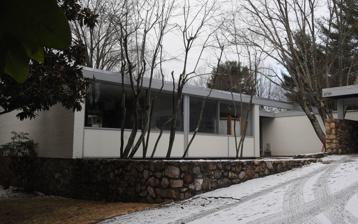
Building: Seymour Krieger House
Country: United States of America
Year built: 1958
Historic house in Maryland, United States United States historic place Seymour Krieger House U.S. National Register of Historic Places Show map of Maryland Show map of the United States Location 6739 Brigadoon Dr., Bethesda, Maryland Coordinates 38°58′35.5″N 77°08′16″W / 38.976528°N 77.13778°W / 38.976528; -77.13778 Area less than one acre Built 1958 ( 1958 ) Architect Breuer, Marcel; Kiley, Dan Architectural style International Style NRHP reference No. 08001022 Added to NRHP October 29, 2008 The Seymour Krieger House , also known as Katinas House, is a historic home located at Bethesda , Montgomery County, Maryland .  It was built in 1958, and is a one-story, steel-framed building constructed of all-stretcher coursed brick (painted white).  It features marlite panels with bands of large plate-glass windows and sliding-glass doors set within steel frames. It is set upon a concrete foundation.  The International style house is one of four residential buildings architect Marcel Breuer (1902-1981) designed in Maryland.  The landscaping was designed by Dan Kiley (1912-2004). It was listed on the National Register of Historic Places in 2008. References